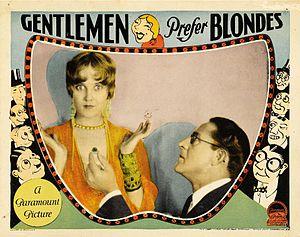
Ruth Taylor née 'Ruth Alice Taylor', est une actrice américaine du cinéma muet et des premiers films parlants, de la fin des années 1920.